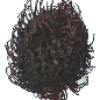
Label: images